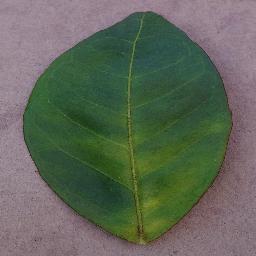
Label: Orange___Haunglongbing_(Citrus_greening)